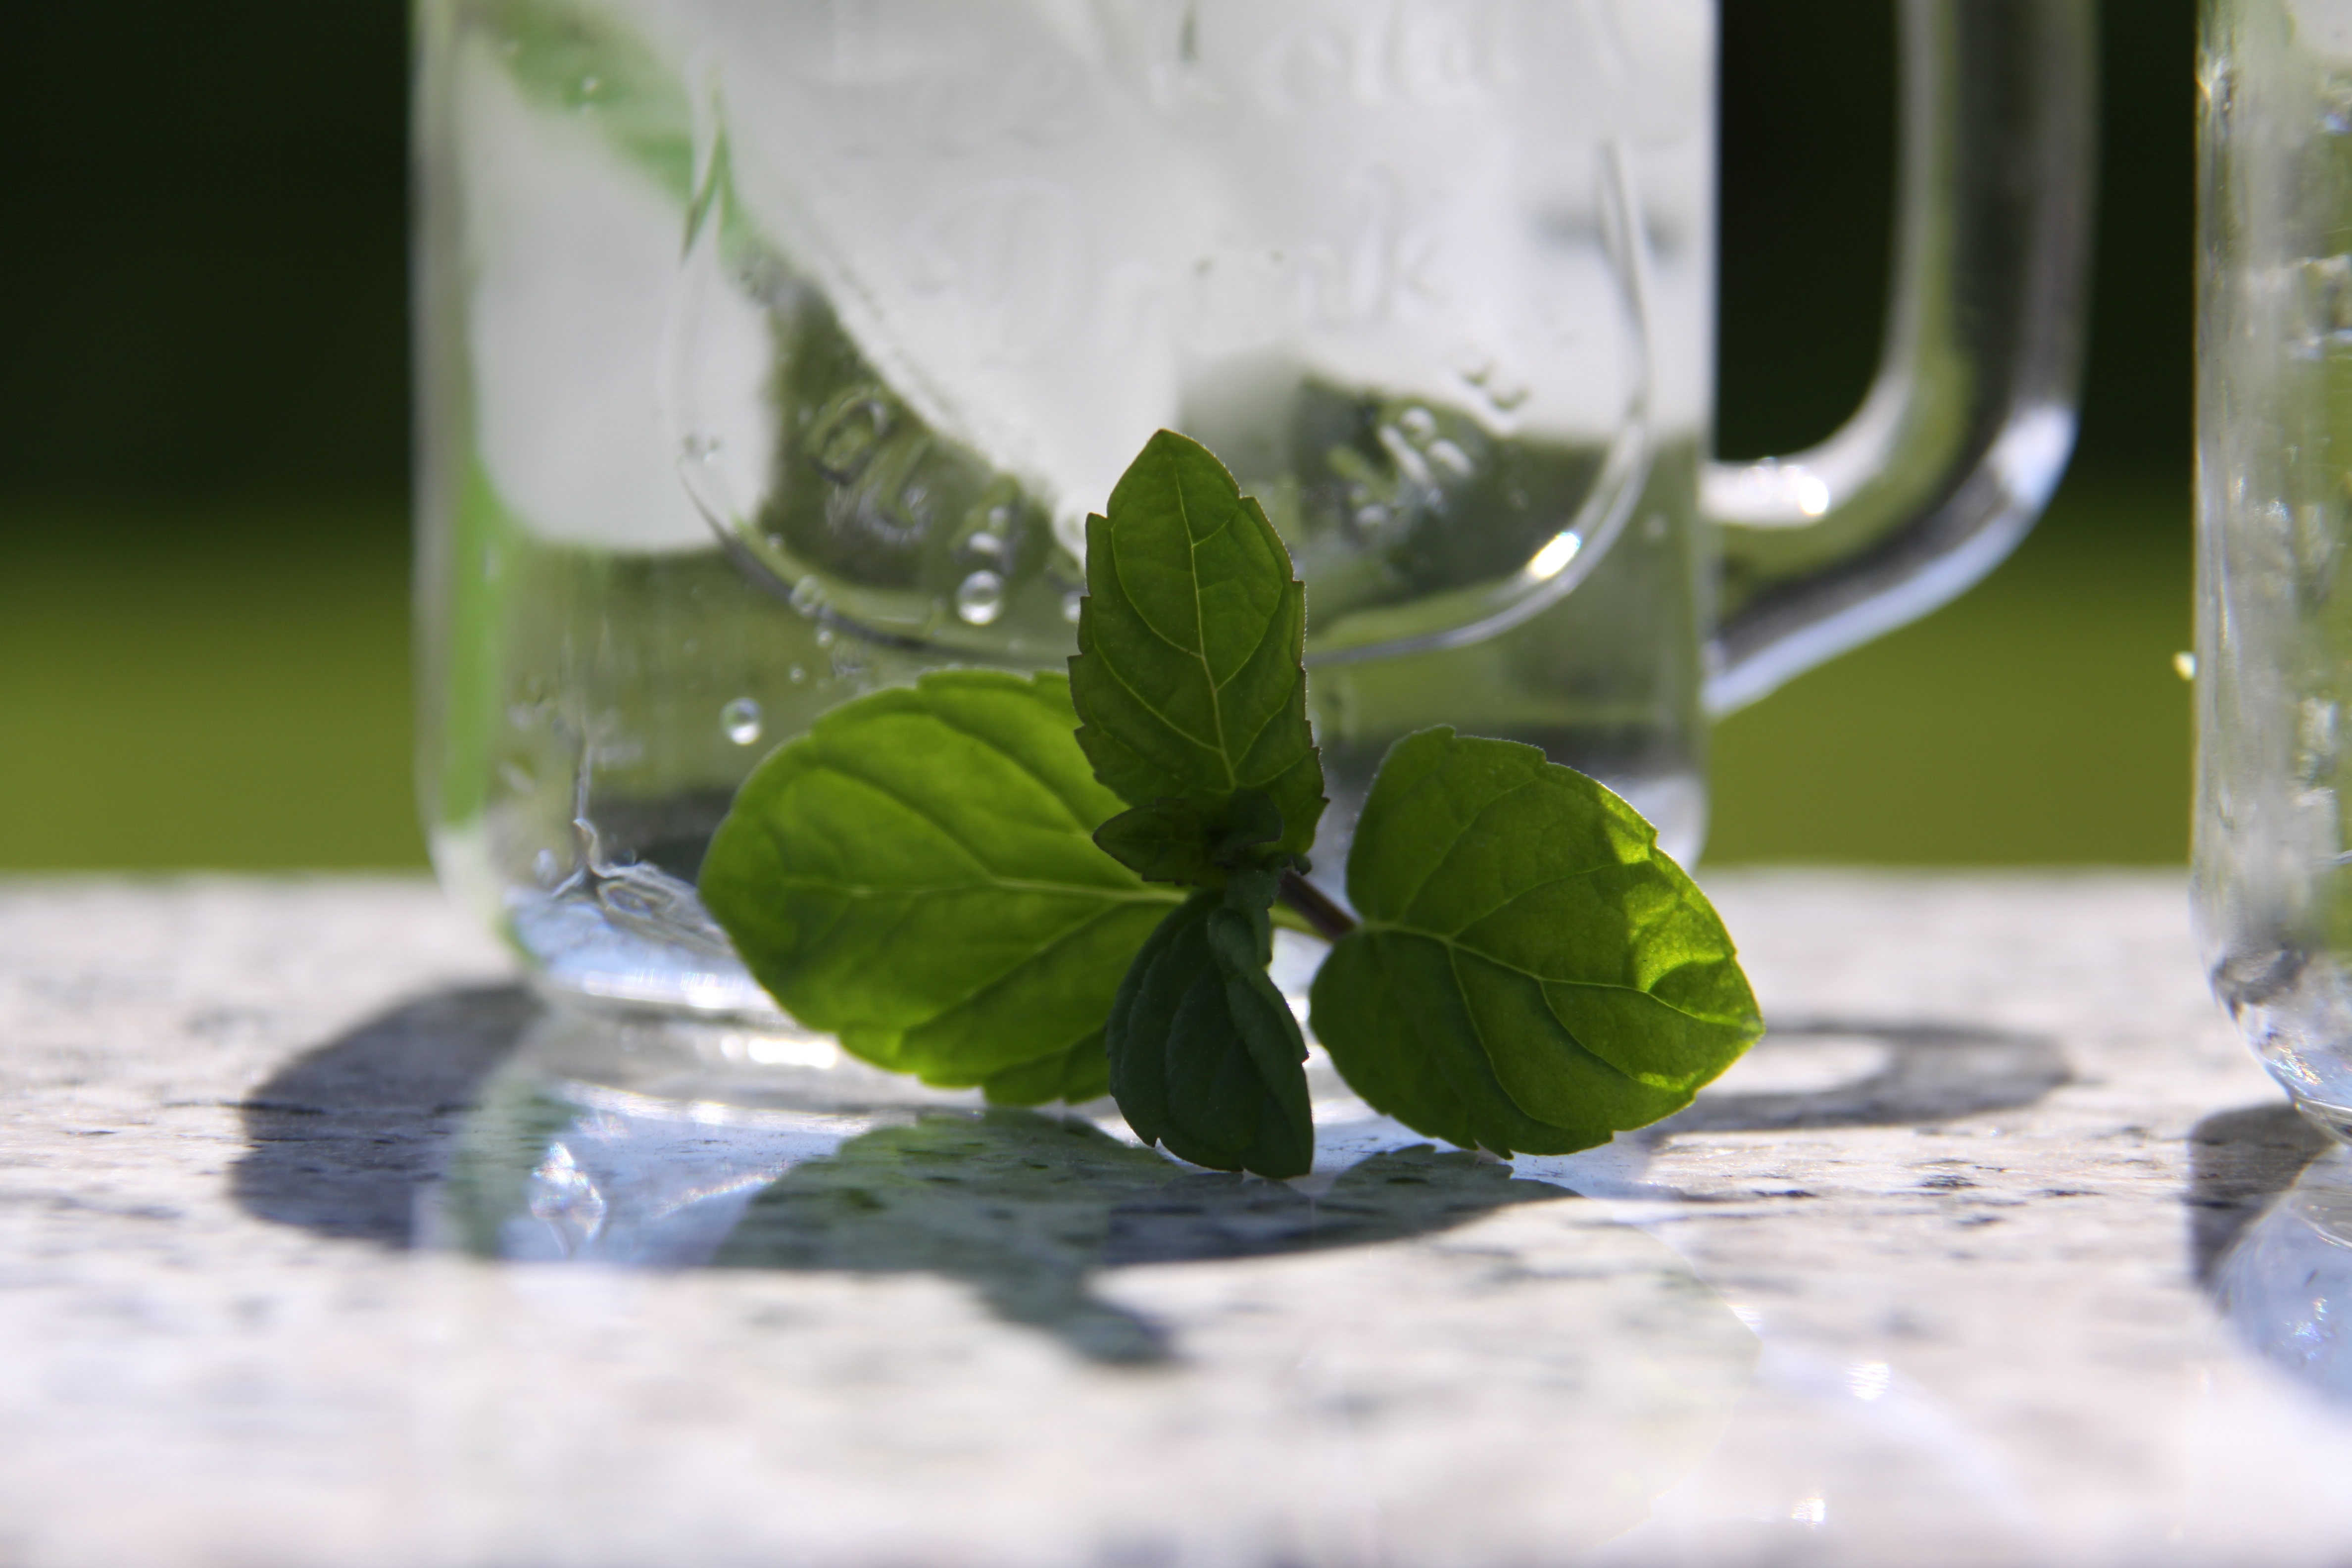
water, nature, branch, cold, liquid, leaf, flower, glass, summer, decoration, green, reflection, drink, botany, garden, flora, delicious, mint, close up, background, glasses, refreshment, thirst, herbs, benefit from, peppermint, macro photography, herbal plant